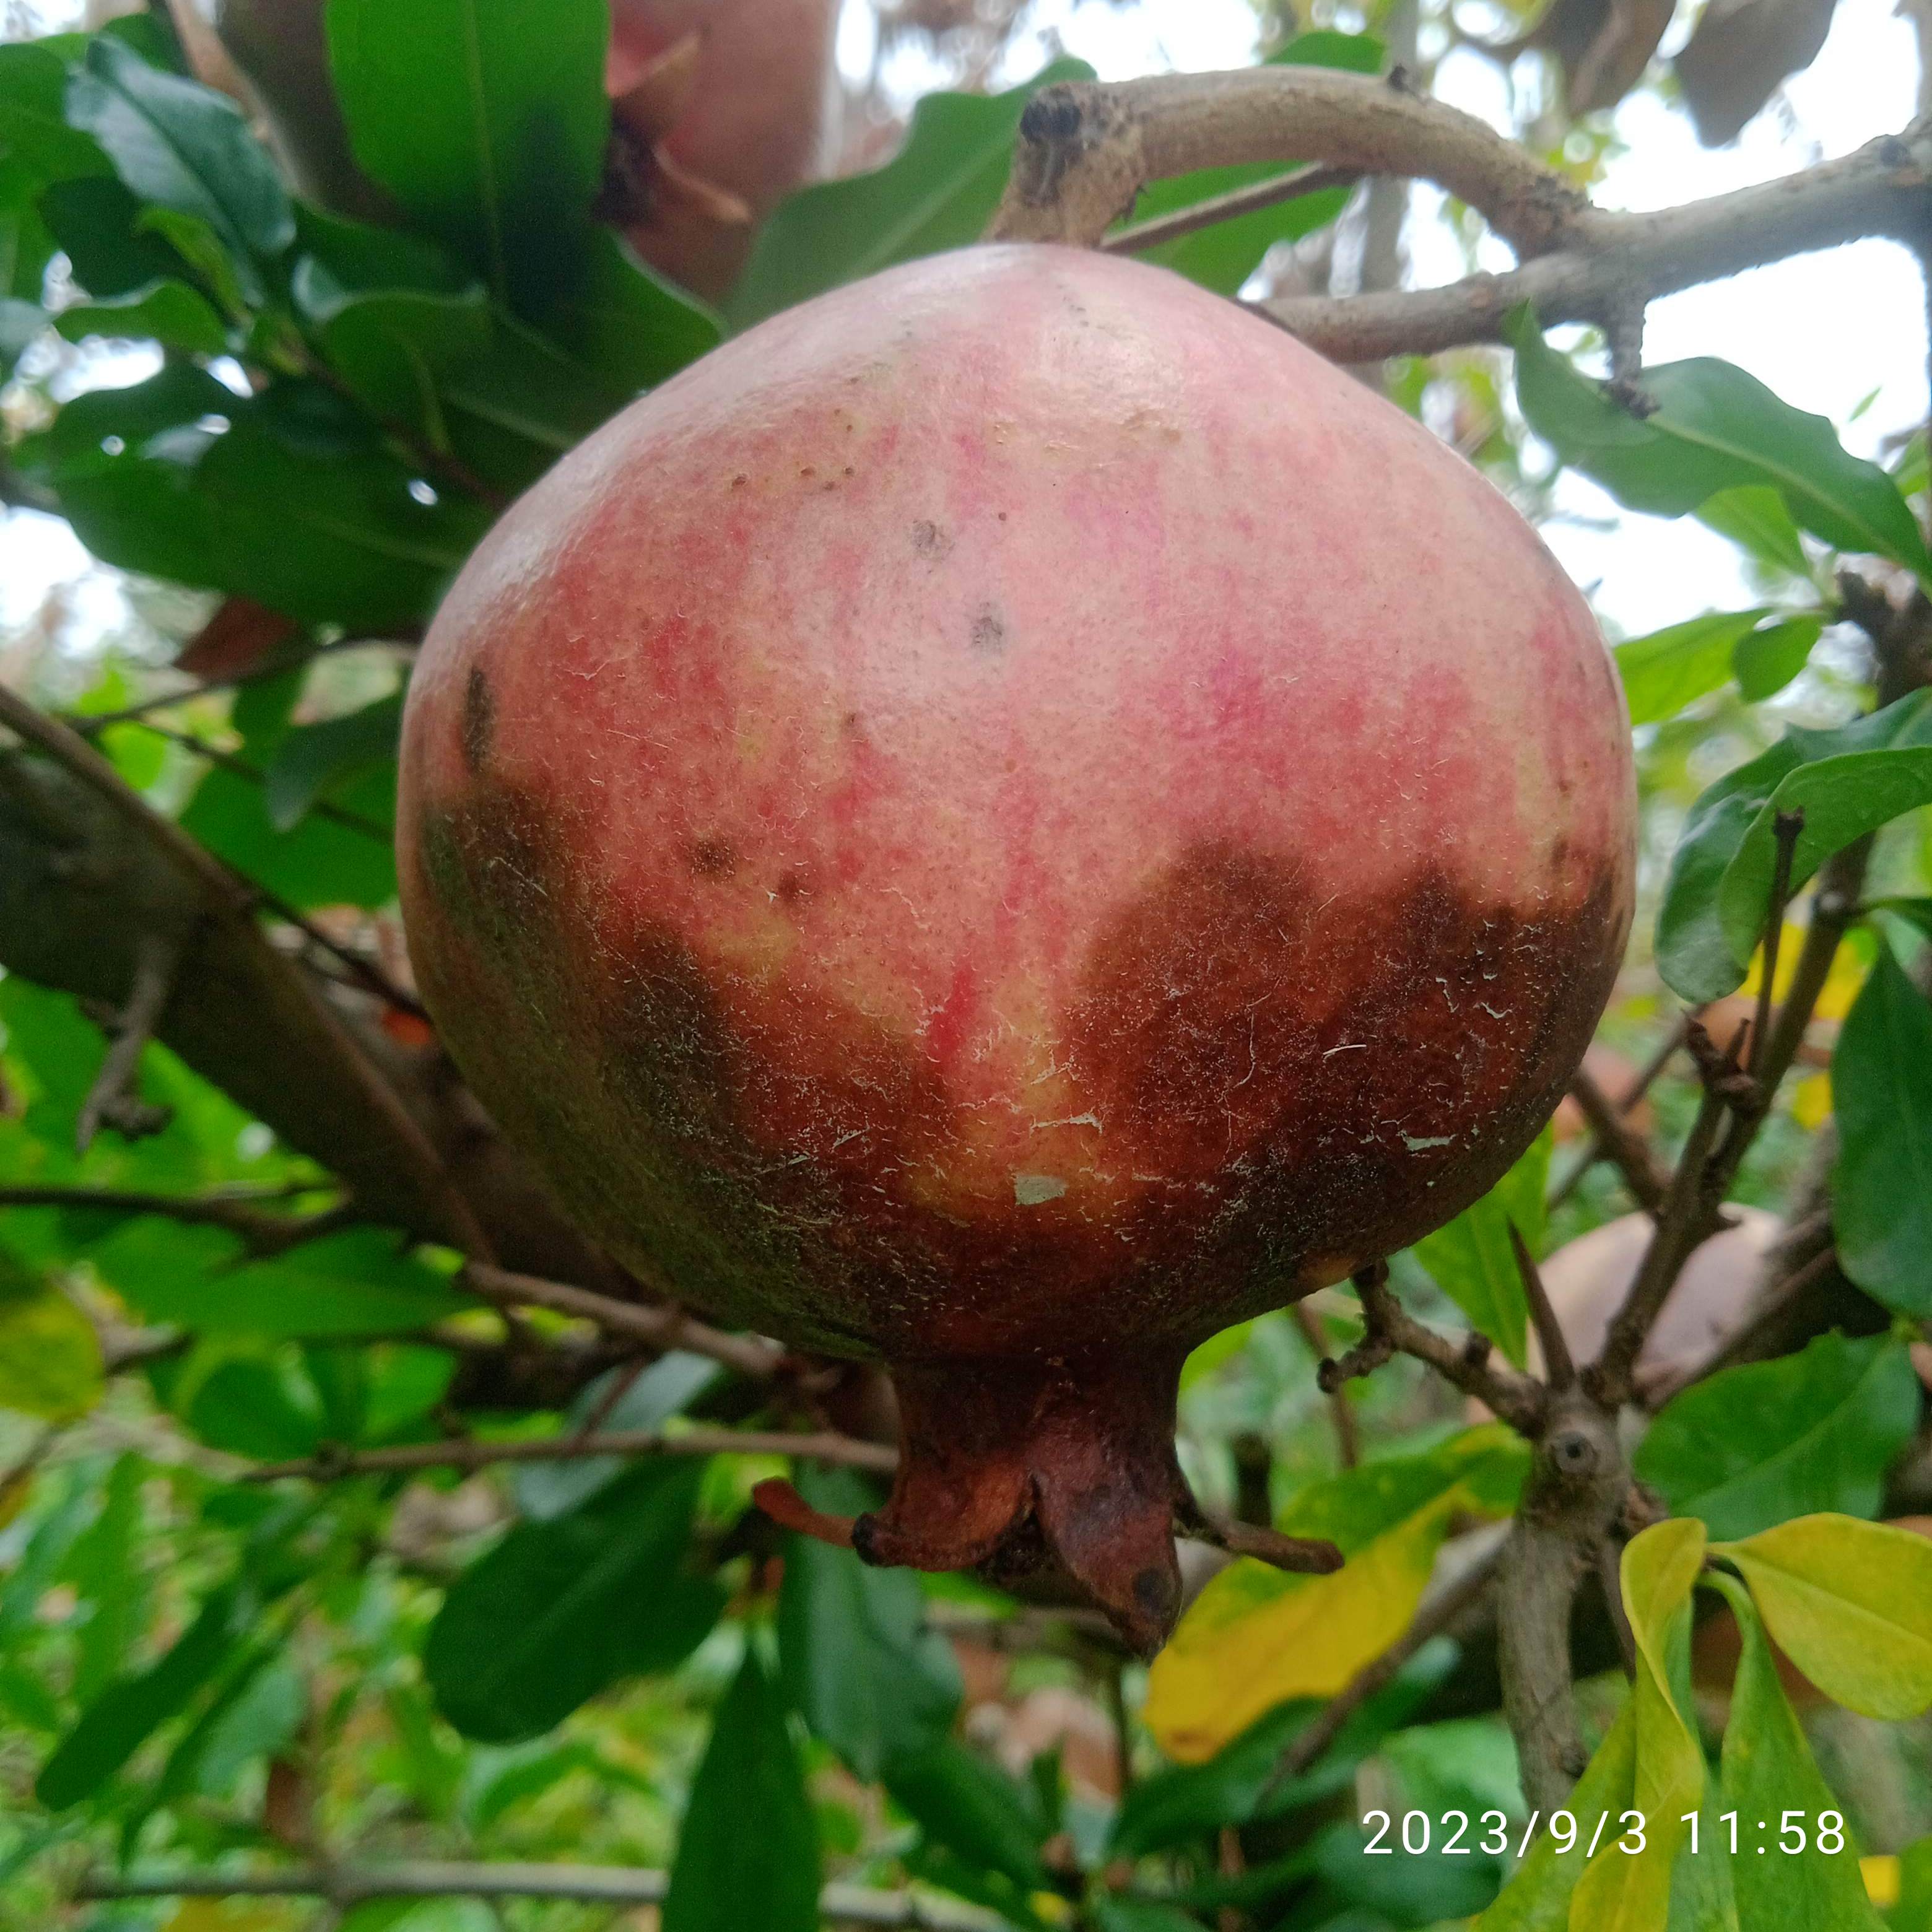
Label: Anthracnose